NASCAR Cup Series

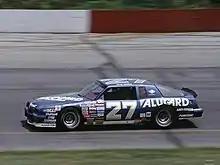
Rusty Wallace's #27 Pontiac Grand Prix at Pocono in 1986

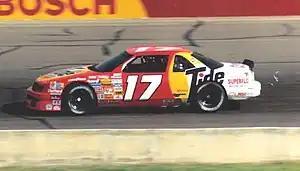
Darrell Waltrip's 1989 Chevrolet Lumina at Phoenix Raceway

The downsizing of American cars in the late 1970s presented a challenge for NASCAR. Rules mandated a minimum wheelbase of , but after 1979, none of the models approved for competition met the standard, as mid-sized cars now typically had wheelbases between 105 and 112 inches. After retaining the older models (1977 for the GM makes, and 1979 for Ford and Dodge) through 1980, for the 1981 season the wheelbase requirement was reduced to , which the newer model cars could be stretched to meet without affecting their appearance. The Buick Regal with its swept-back "shovel" nose initially dominated competition, followed by the rounded, aerodynamic 1983 Ford Thunderbird. The Chevrolet Monte Carlo and Pontiac Grand Prix adopted bubble back windows to stay competitive. Amid its financial woes, and after dropping its poor performing (both on the race track and for consumer sales) Dodge Mirada and Chrysler Cordoba in 1983, Chrysler Corporation left NASCAR entirely at the end of the 1985 season.